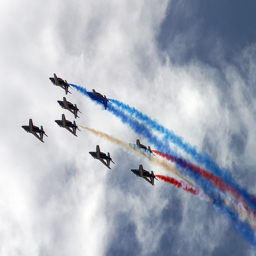
Some jets are flying through the sky with colored trailes
Airplanes leave brightly colored contrails behind them in the sky.
A group of fighter jets with colored smoke emitting from their tales.
A squadron of jets flying in formation and emitting colored smoke.
Jets flying in the air with multi colored smoke coming out from behind them.